Thimphu

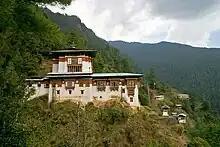
Tango Monastery in Thimphu

These are further sanctified by the recent additions to the architectural excellence of buildings, a fusion of the traditional and modern architecture which are mostly post 1962, after Thimphu became the Capital of Bhutan and opened up for tourism under various Five Year Developmental Plans. The buildings under this category are the National Institute for Zorig Chusum, National Library, National Assembly cum SAARC Building, National Institute for Traditional Medicine, National Textile Museum, Voluntary Artists Studio, Royal Academy of Performing Arts, Telecom Tower and many more. The residential buildings in Thimphu have also undergone change in their construction methods without sacrificing the traditional Bhutanese designs said to be "reminiscent of Swiss Chalets."